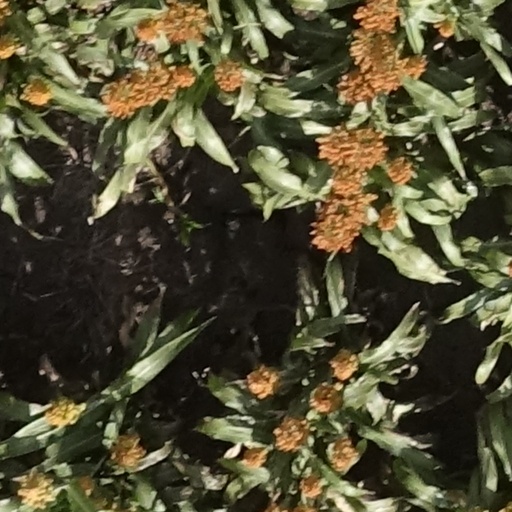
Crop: sorghum